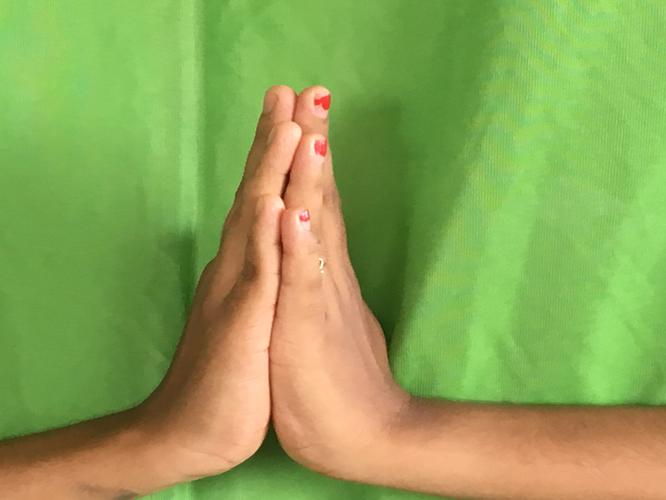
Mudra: Anjali
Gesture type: double_hand